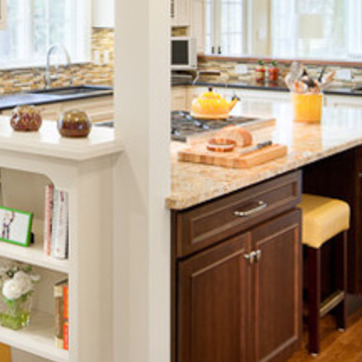
Material: polishedstone